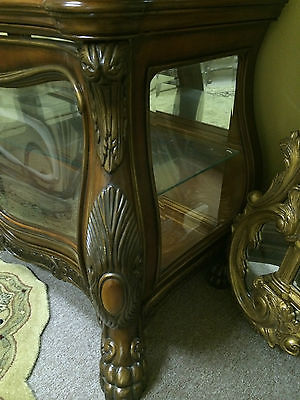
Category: cabinet